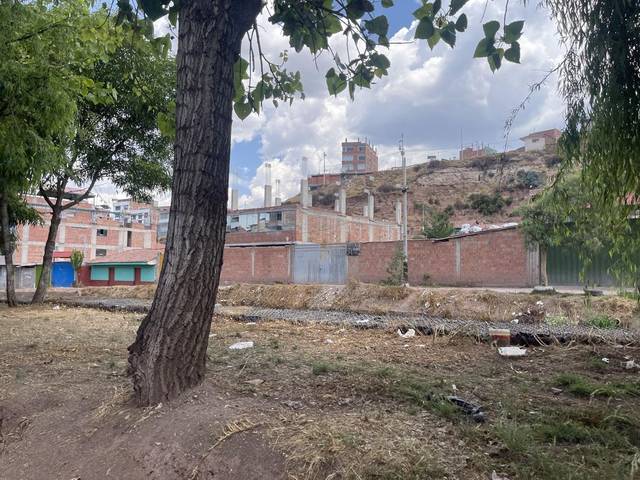
Region: Peru
Coordinates: -13.538, -71.951